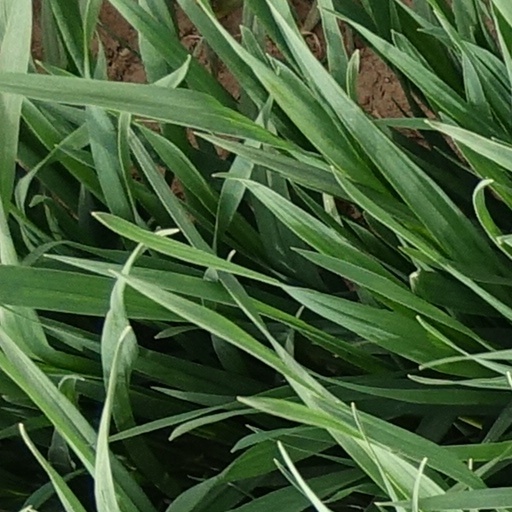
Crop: wheat